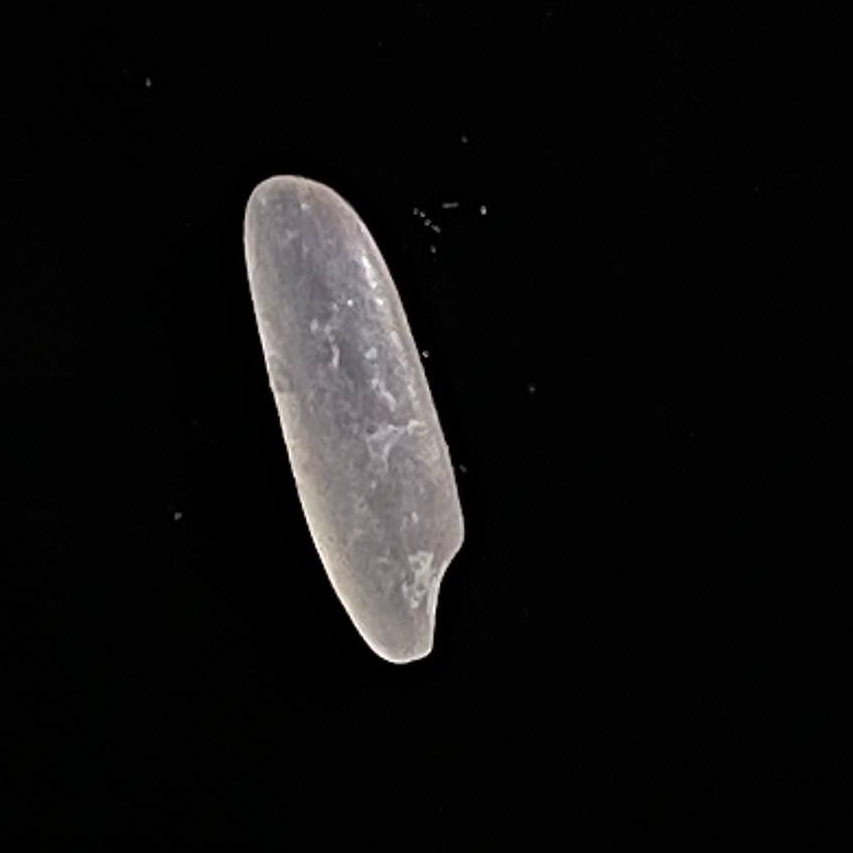
Rice variety: BR28